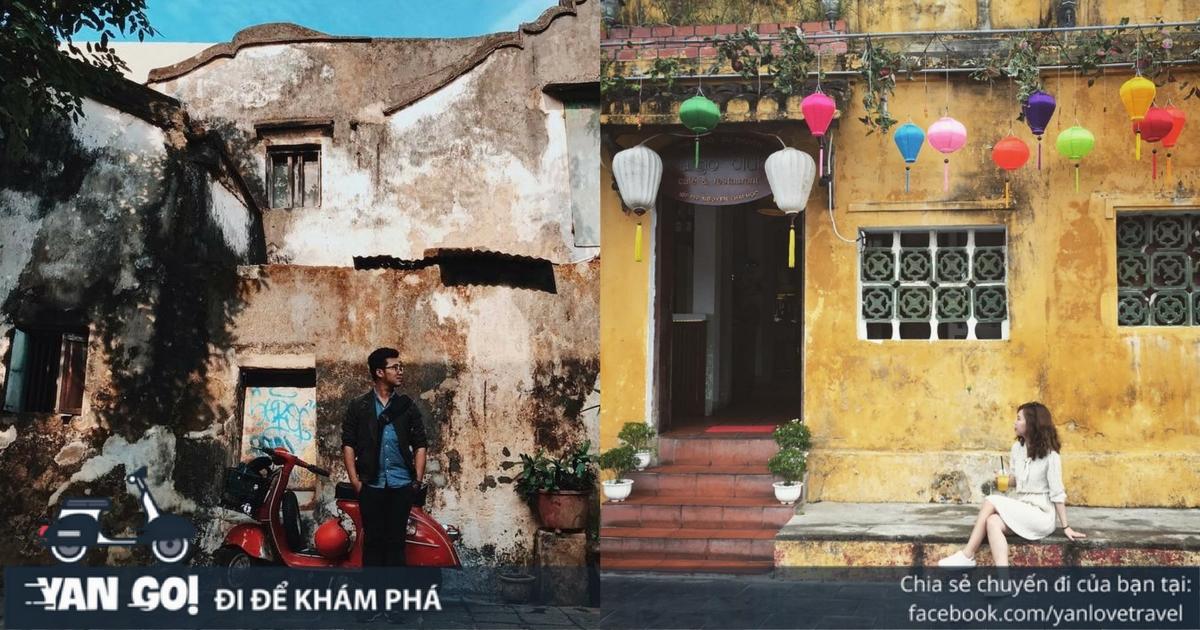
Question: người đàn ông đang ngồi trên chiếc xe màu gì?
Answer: màu đỏ